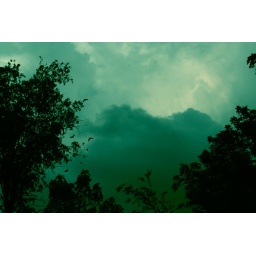
The birds in the tree to the left are the loudest things I have ever heard.